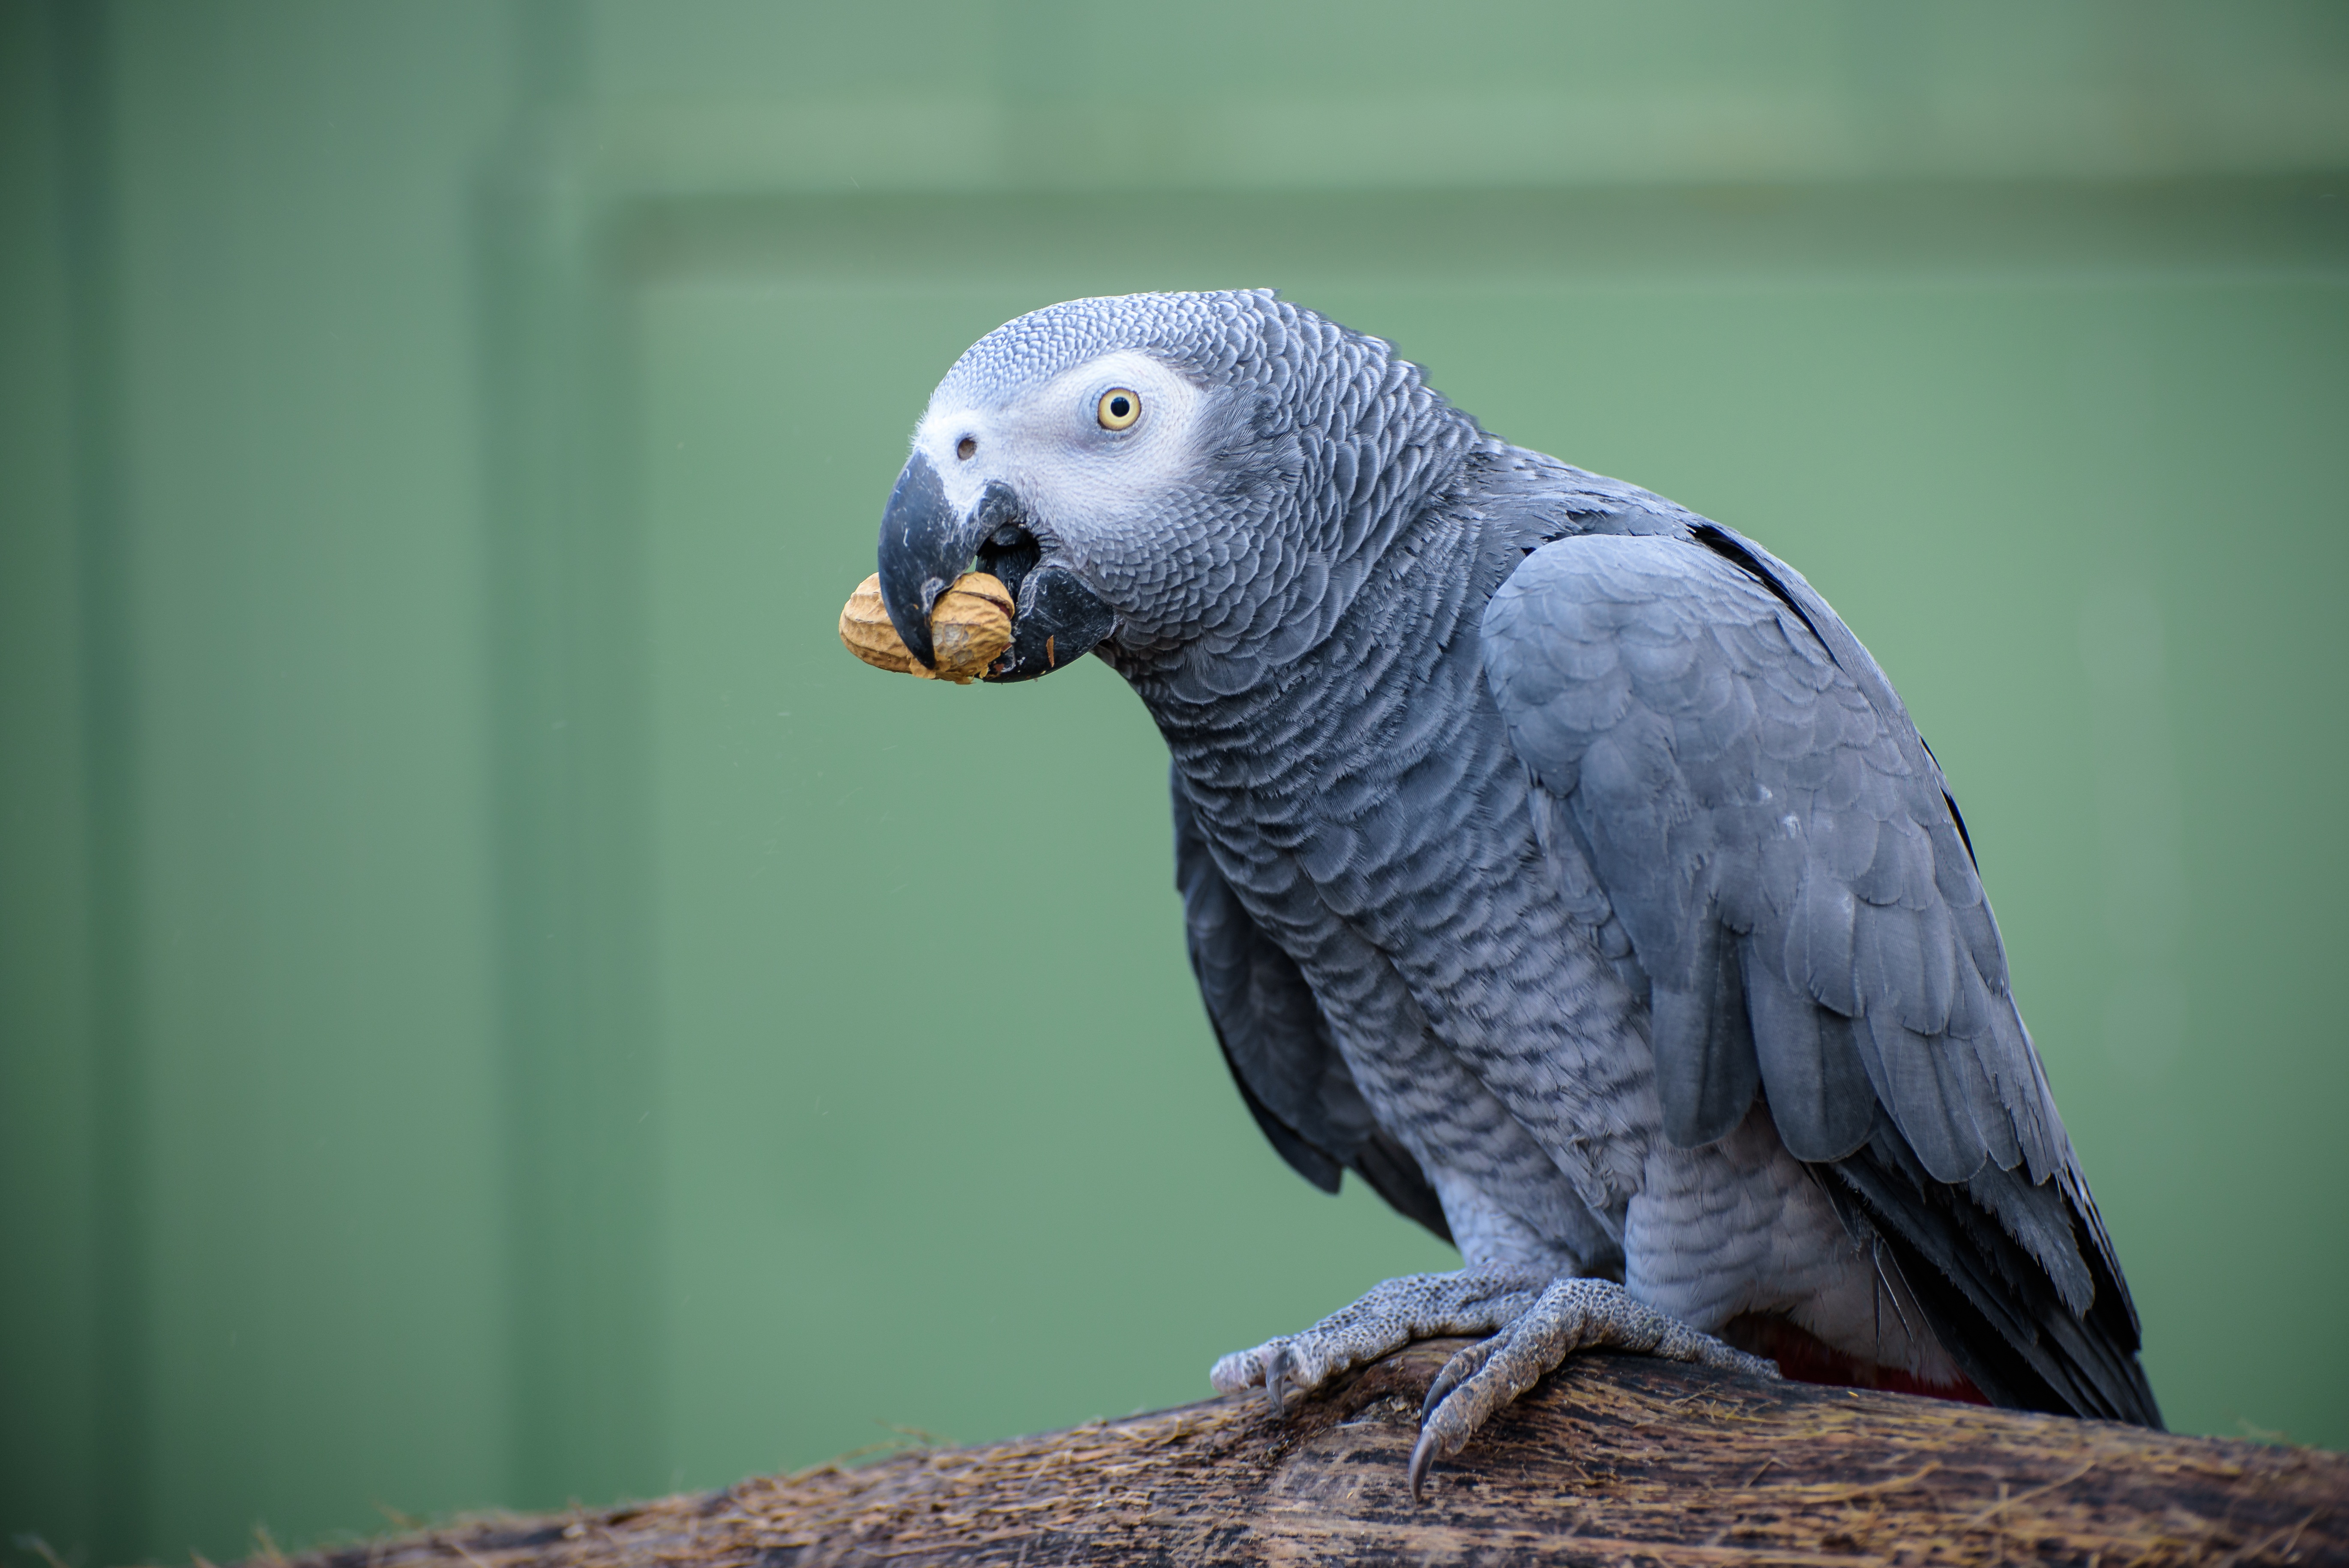
nature, bird, wing, animal, fly, wildlife, green, beak, flight, blue, eat, feather, fauna, plumage, macaw, close up, birds, vertebrate, parrot, parakeet, falcon, aviary, peanut, ara, grey ara, common pet parakeet, african grey